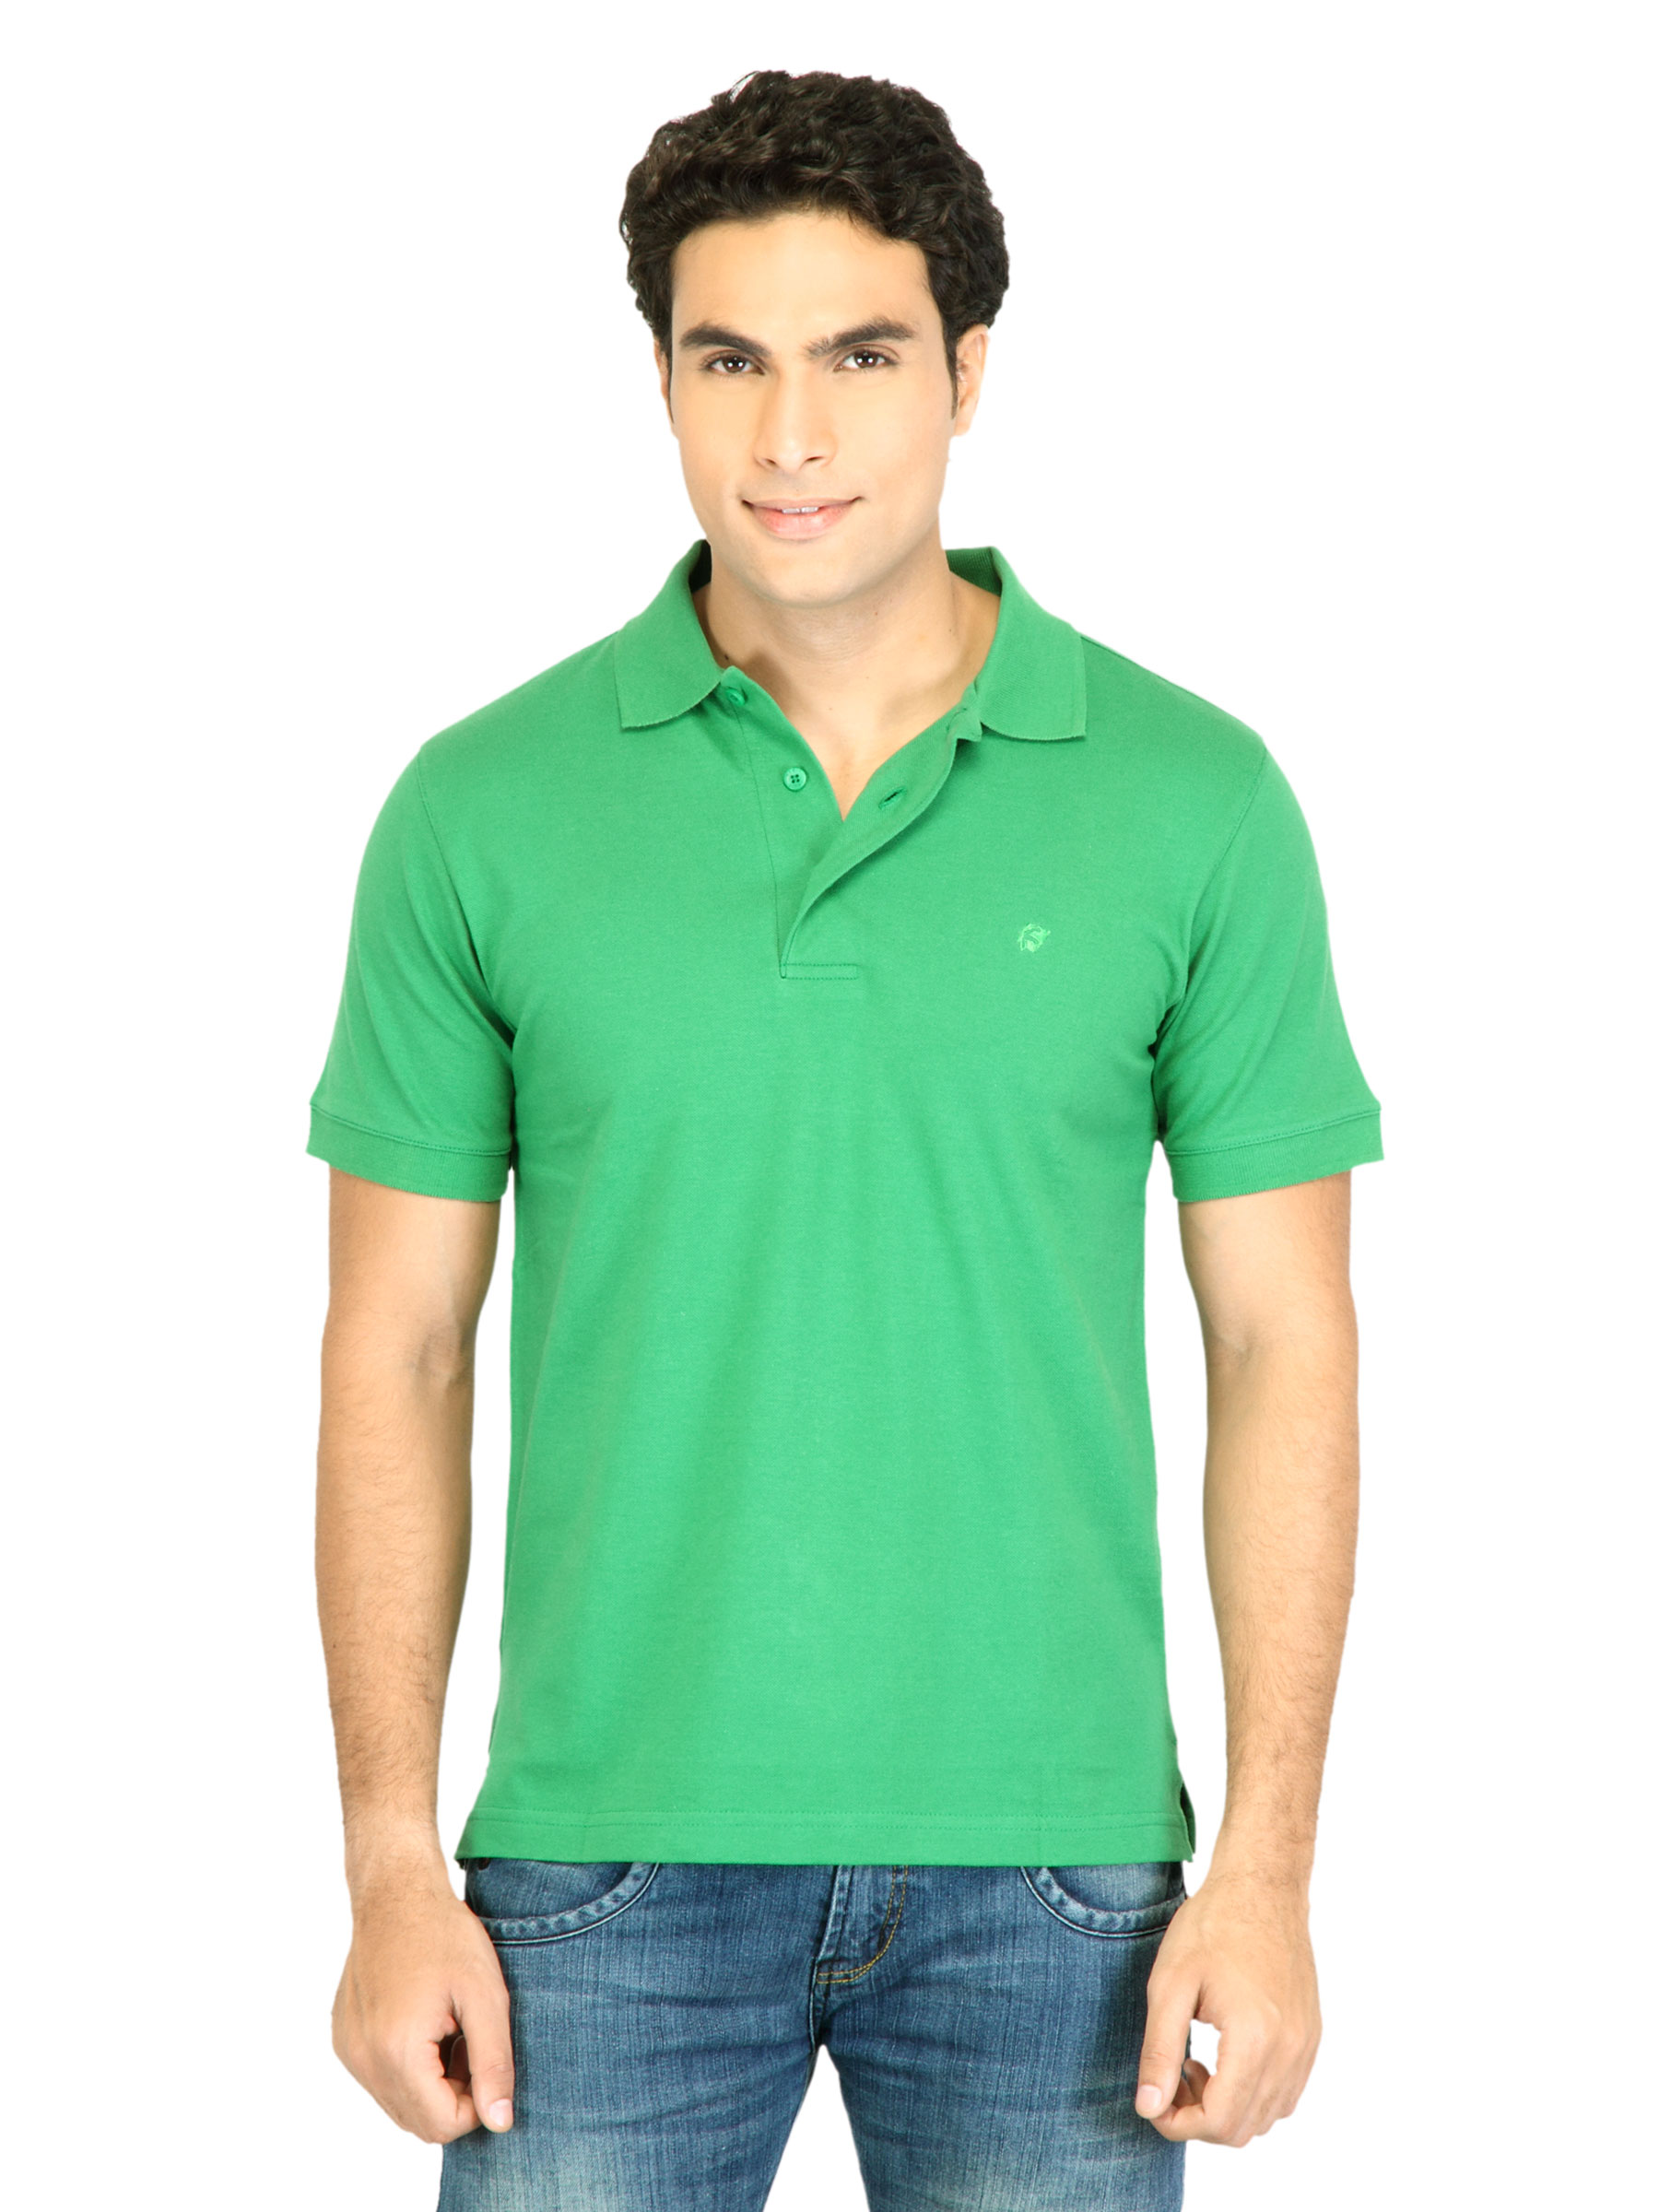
Facit Men Polo Tee Green Tshirt
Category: Apparel / Topwear / Tshirts
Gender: Men
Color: Green
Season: Summer 2016
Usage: Casual